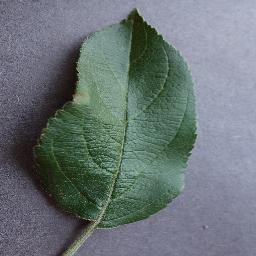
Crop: apple
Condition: healthy